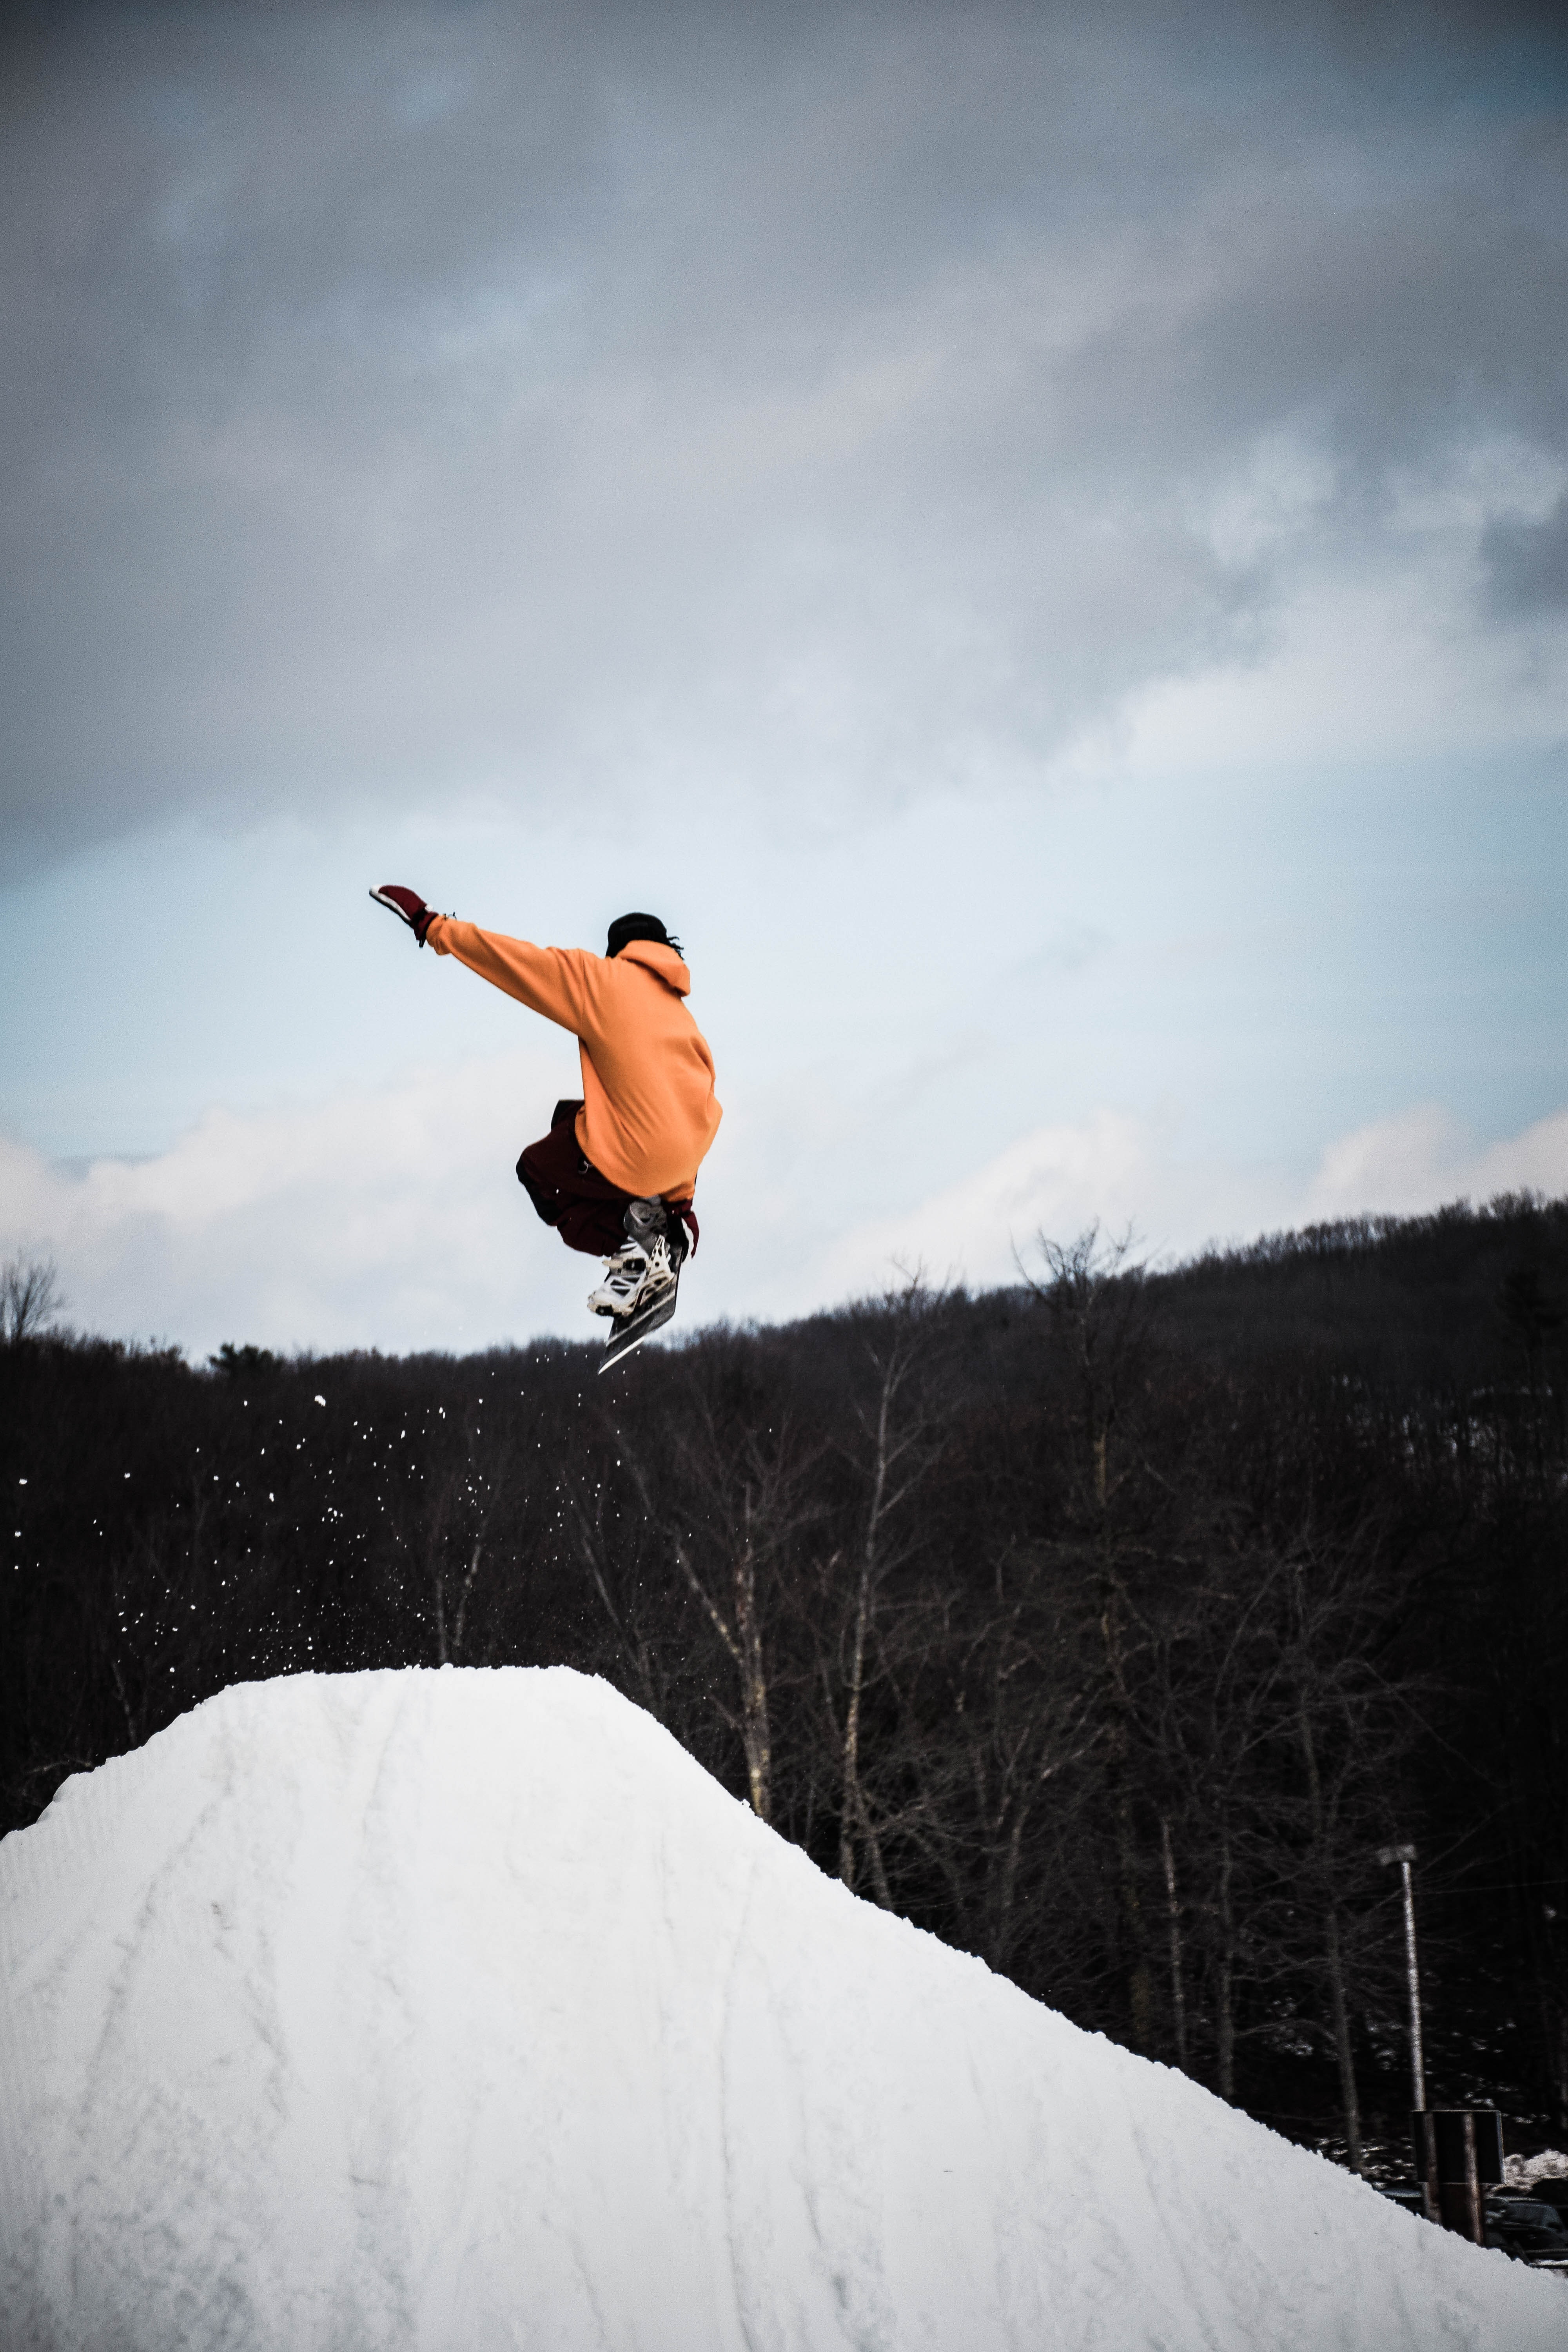
snow, sky, boardsport, winter, recreation, snowboarding, Flip acrobatic, extreme sport, cloud, snowboard, rolling, individual sports, sports equipment, skateboarding, freezing, sports, sport venue, jumping